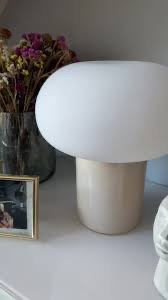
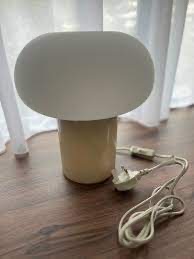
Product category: misc
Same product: yes